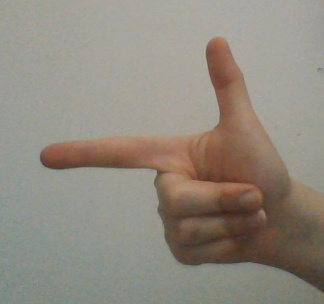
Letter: yaa